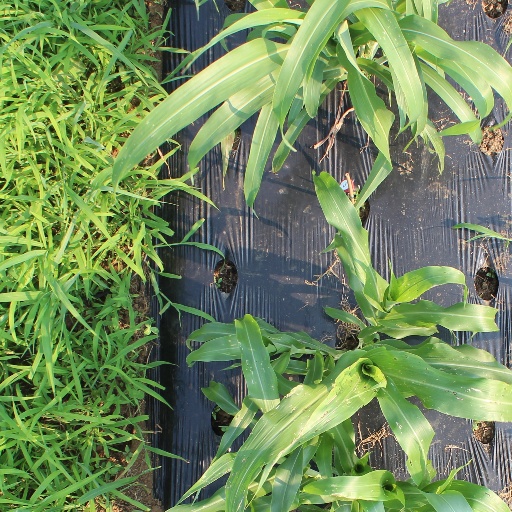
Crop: sorghum